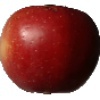
Label: Apple Braeburn 1